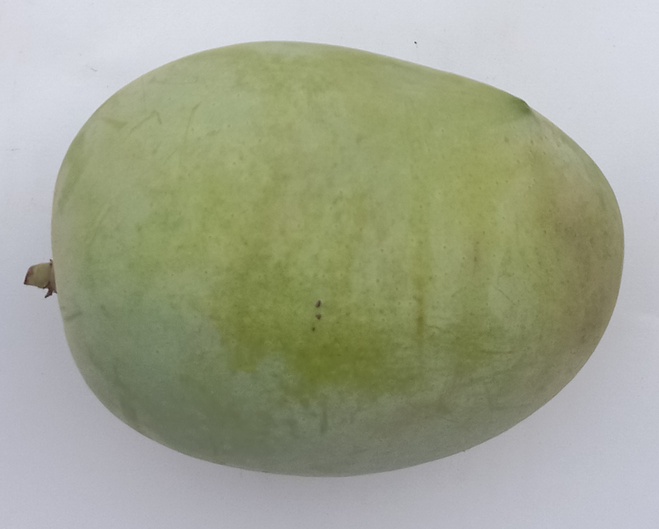
Mango variety: Langra